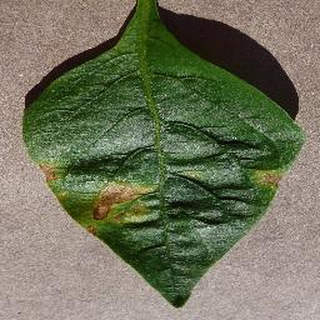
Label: bell_pepper_bacterial_spot